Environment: lab
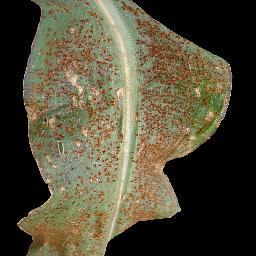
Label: common_rust